Canadian Museum of Immigration at Pier 21

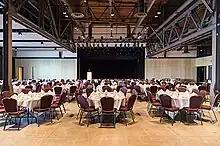
Kenneth Rowe Hall

Pier 21 went under renovation in 2015 and now offers new rental facilities. The museum's location attracts a variety of events, from weddings to conferences and corporate events, with over 200 events hosted each year.